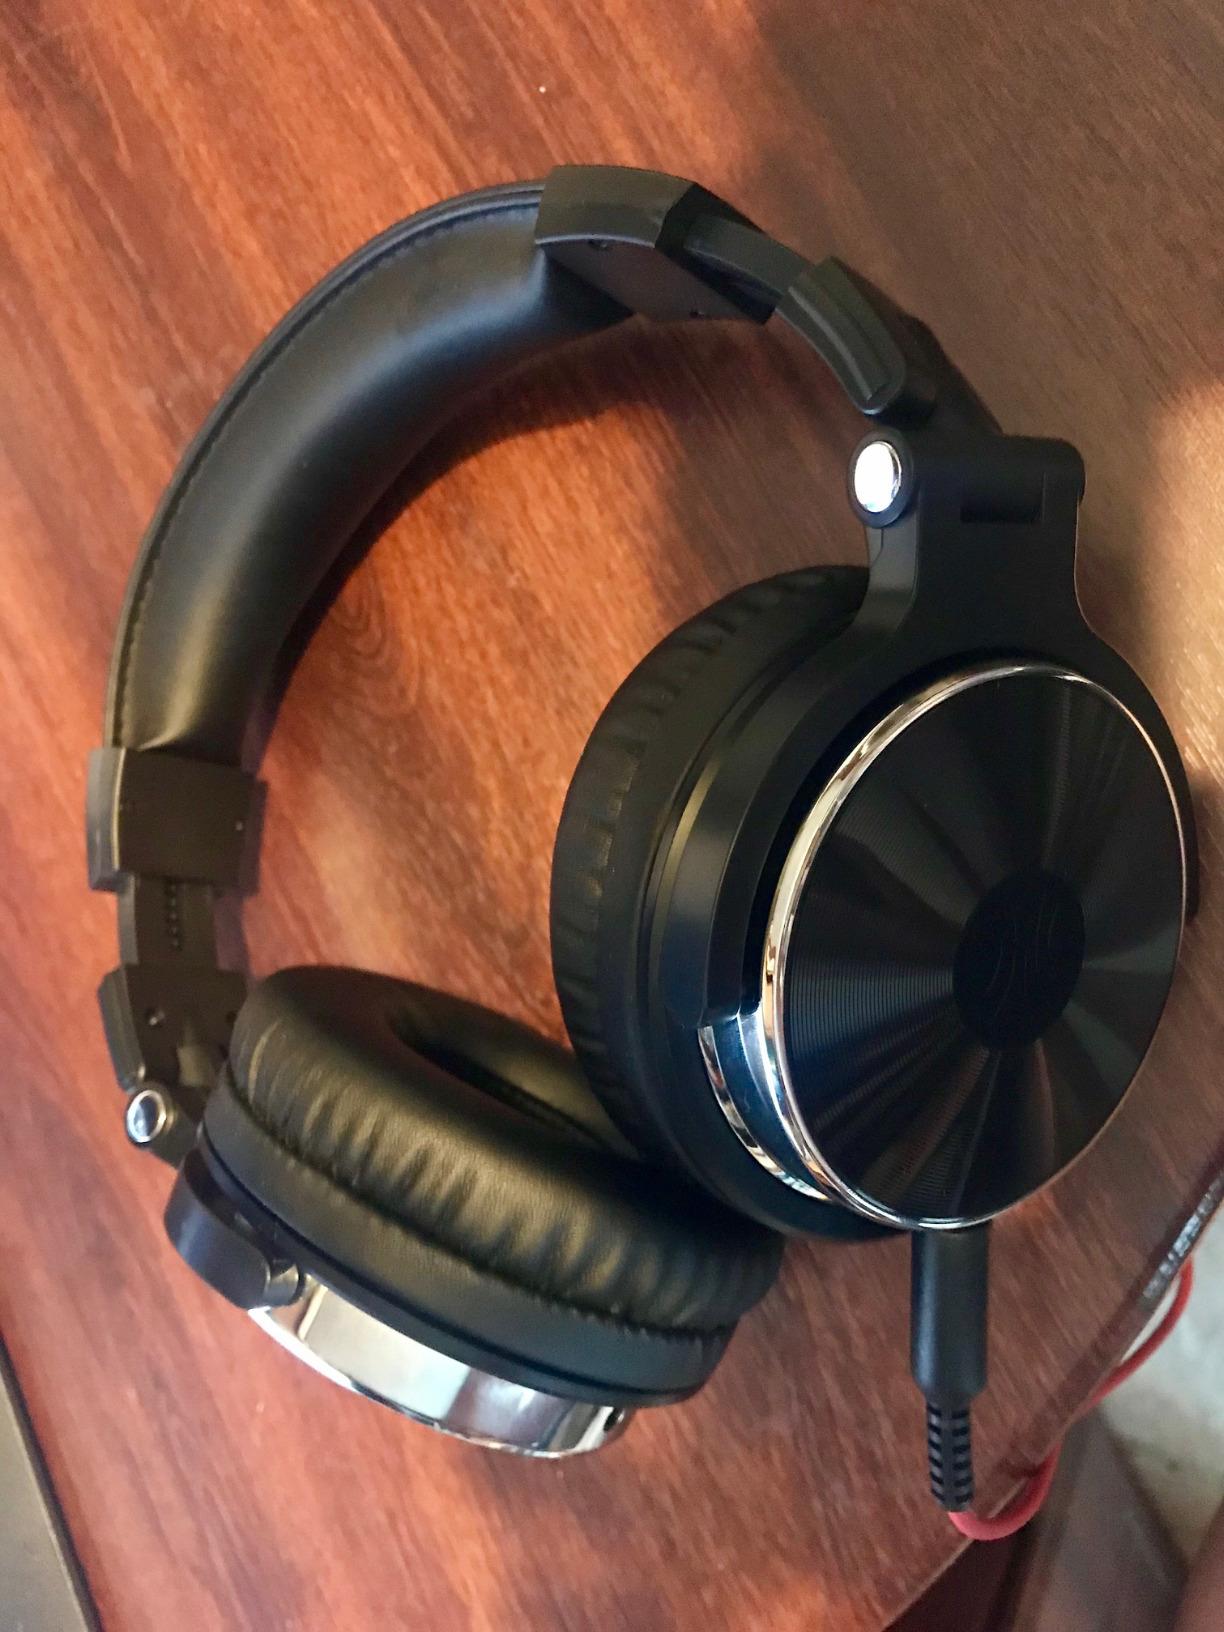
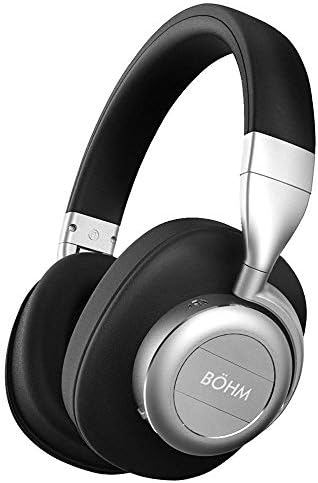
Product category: headphones
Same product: no